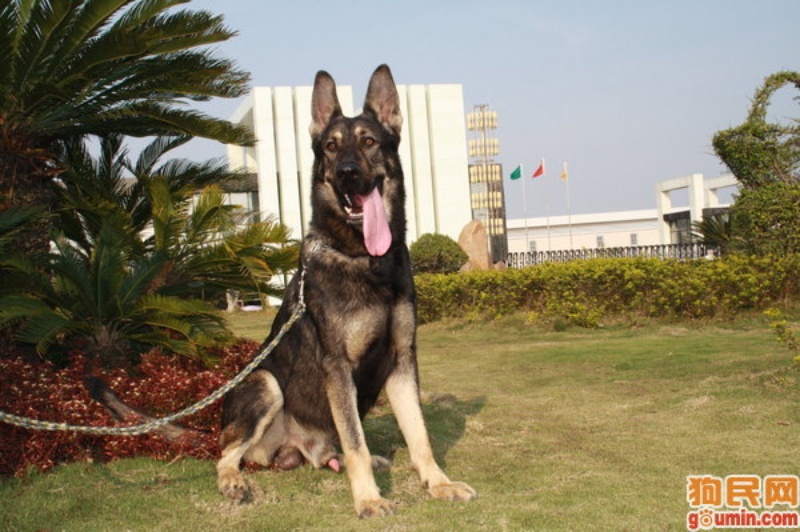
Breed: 258-n000104-Black_sable